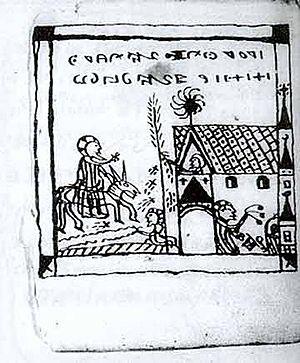
Le Codex Rohonczi est un manuscrit de 448 pages d’origine austro-hongroise dont l’original est conservé à l’Université de Budapest et dont les copies ont servi, depuis 2002 en Roumanie, de support à des études, des publications et des polémiques autour de l’éventualité de l’existence d’une écriture dace.